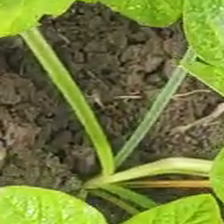
Weed species: Lavhala_(Cyperus_Rotundus)